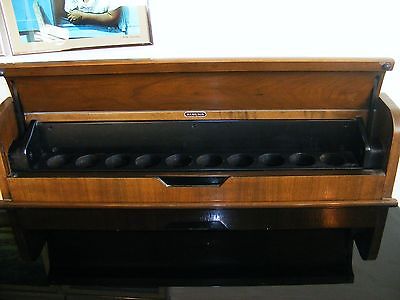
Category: cabinet